Jupiter Dolichenus

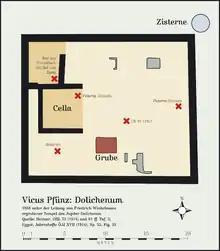
The temple of Jupiter Optimus Maximus Dolichenus at Vetoniana, Rhaetia.

Jupiter Dolichenus was always addressed in full as Jupiter Optimus Maximus Dolichenus, in Latin epigraphical dative case abbreviated 'IOM Dolicheno', or 'Iovi Optimo Maximo Dolicheno' in full. 'Optimus Maximus', meaning 'Best and Greatest', was the stock epithet of Jupiter, with whom Jupiter Dolichenus was co-identified and for whom the term of respect was maintained. The adoption of Jupiter's "Optimus Maximus" epithet co-identified the two, but may also be seen as an attempt to attract worshippers to their own cult. Jupiter Dolichenus did however also receive some distinctive forms of address. One inscription from a temple on the Aventine hill in Rome, for example, addresses Jupiter Dolichenus as 'eternal preserver', while another acknowledges the god as 'Jupiter Optimus Maximus Dolichenus Eternal, preserver of the firmament, pre-eminent divinity, invincible provider'.